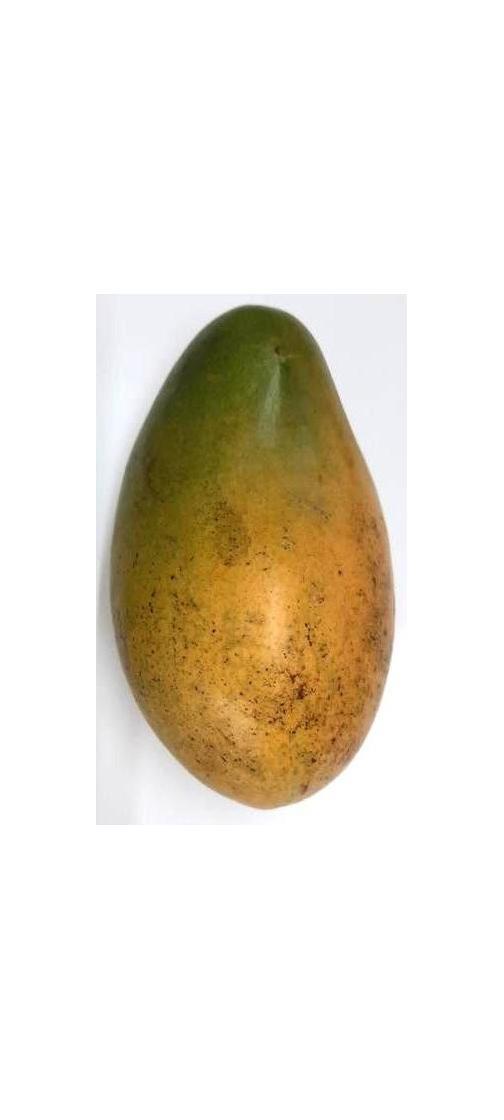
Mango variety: Rupali